Langnau im Emmental

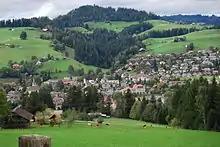
Langnau village

Langnau im Emmental has an area of . As of 2012, a total of or 49.9% is used for agricultural purposes, while or 42.0% is forested. The rest of the municipality is or 7.6% is settled (buildings or roads), or 0.4% is either rivers or lakes and or 0.2% is unproductive land.